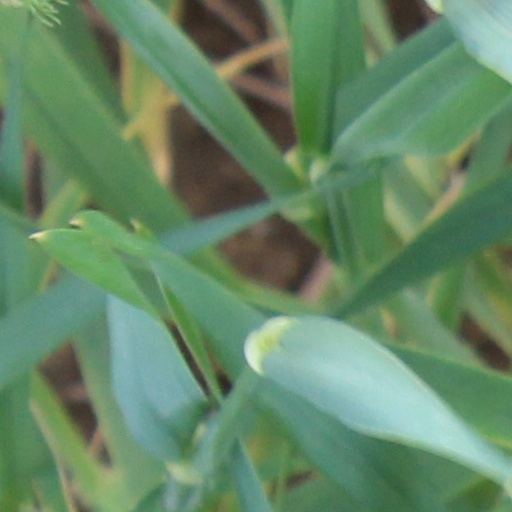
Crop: wheat